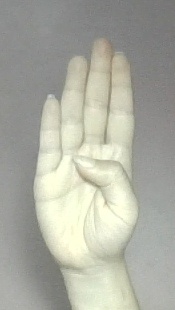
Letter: kaaf